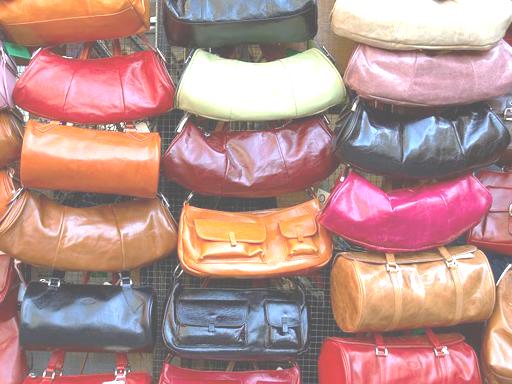
Material: leather